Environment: real
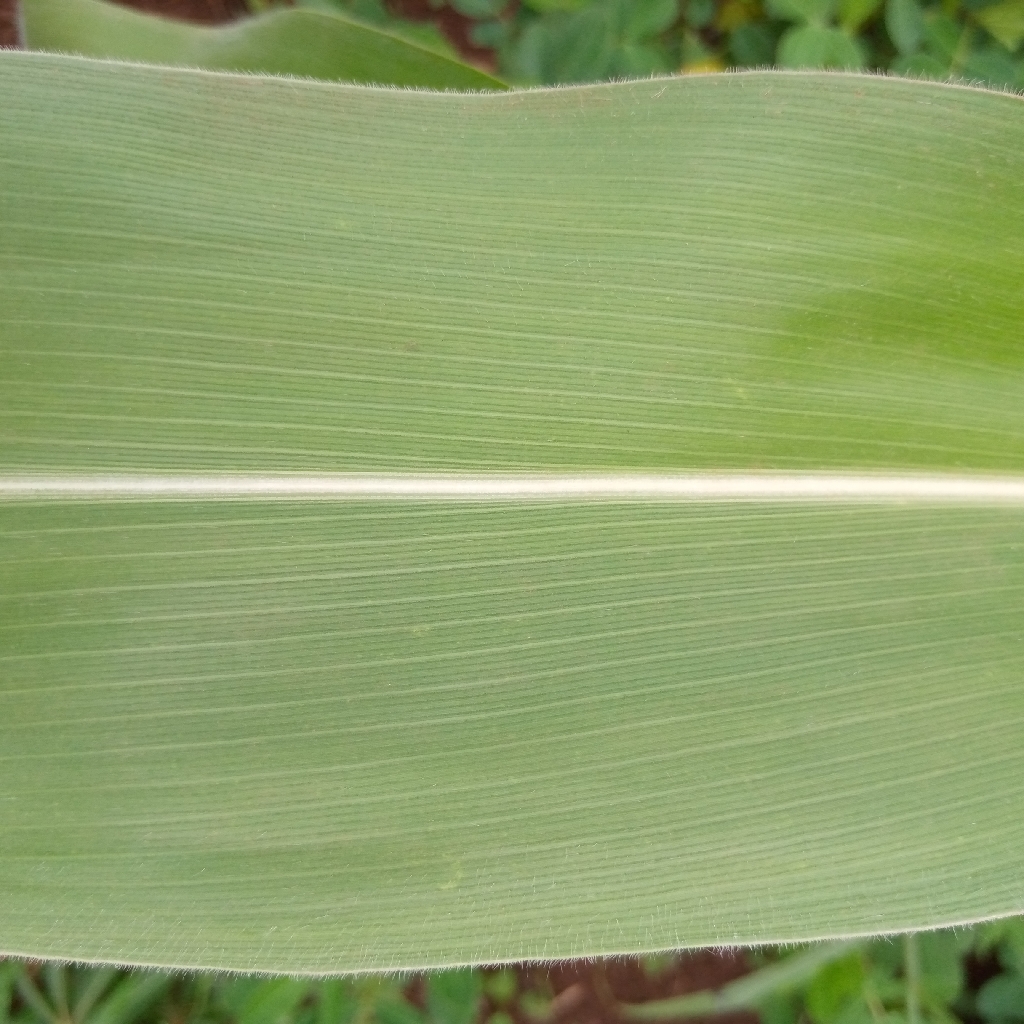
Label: healthy